Norumbega Park

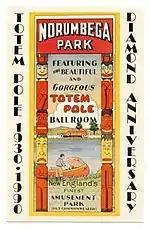
Advertisement for Norumbega Park and Totem Pole Ballroom

Norumbega Park was a recreation area and amusement park located in "Auburndale-on-the-Charles" near Boston, Massachusetts. The associated Totem Pole Ballroom became a well-known dancing and entertainment venue for big bands touring during the 1940s.